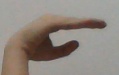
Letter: jeem